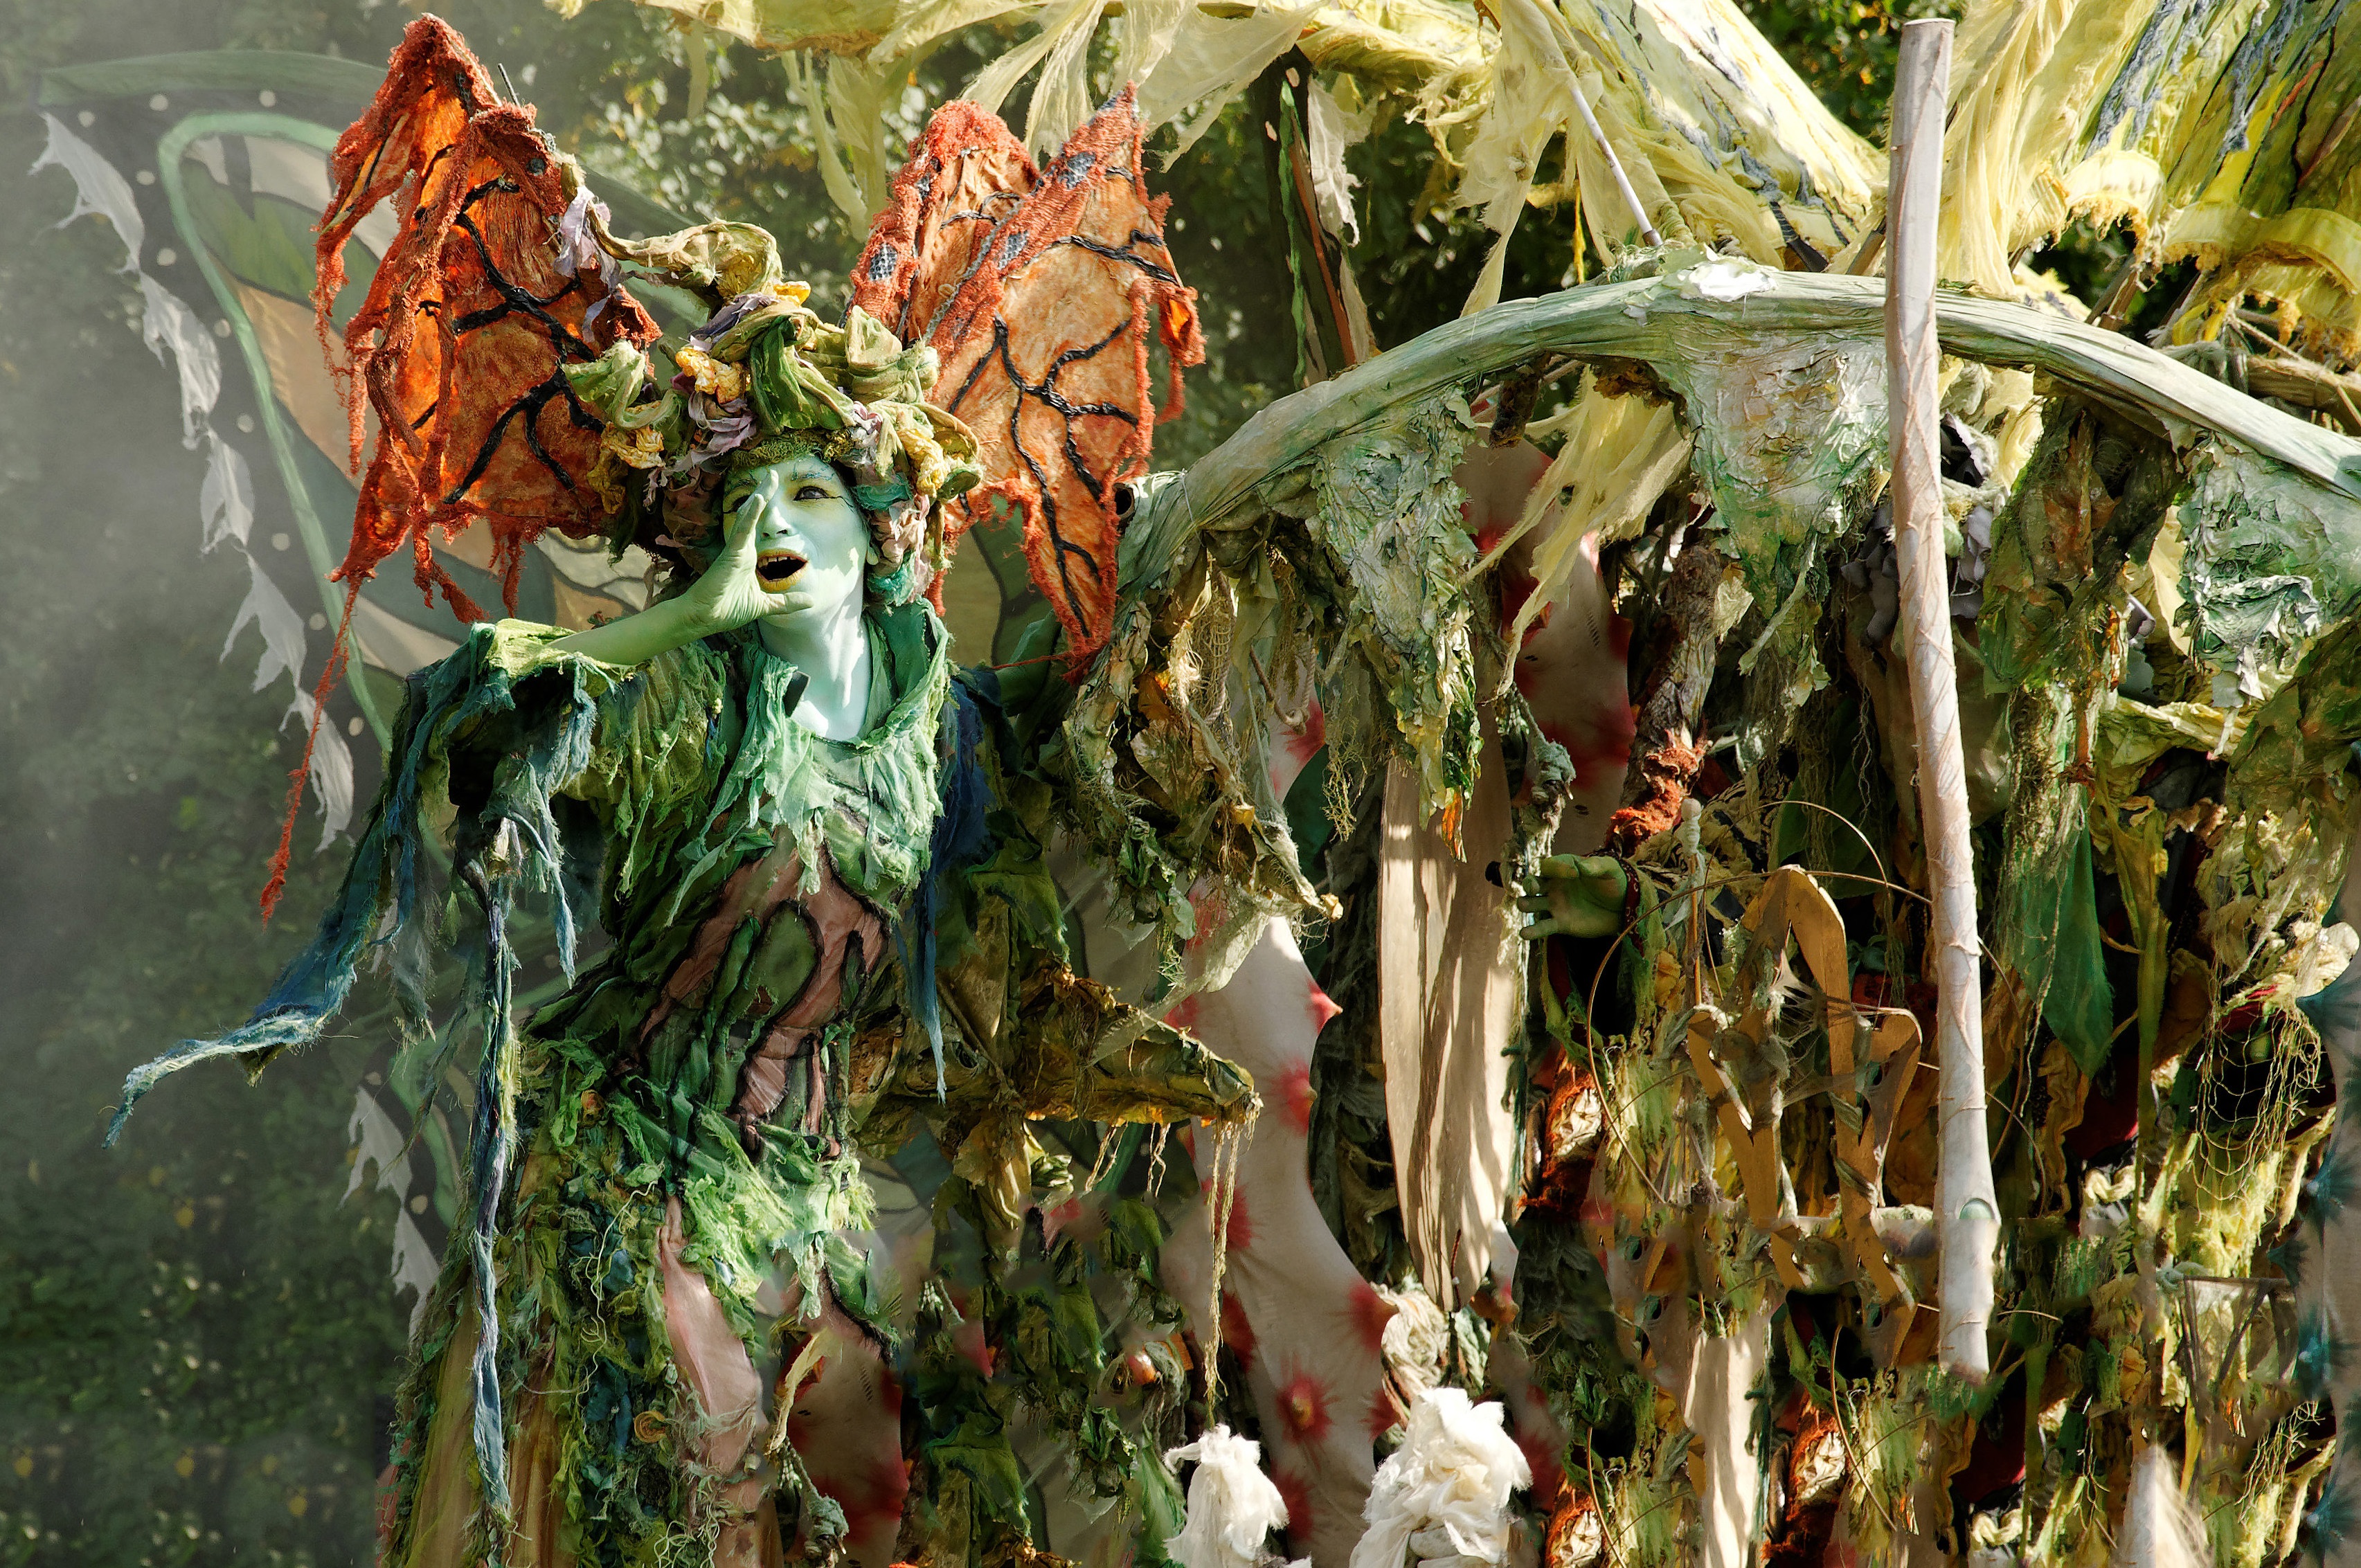
tree, abstract, plant, leaf, flower, food, green, jungle, produce, autumn, botany, agriculture, garden, flora, leaves, fantasy, garments, flowering plant, land plant, forest creatures